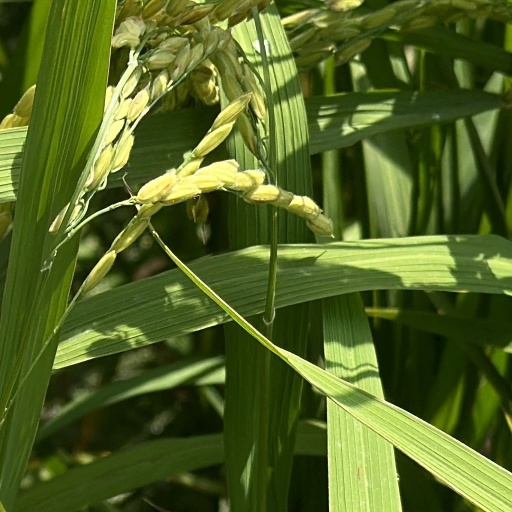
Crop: rice